William Loring (judge)

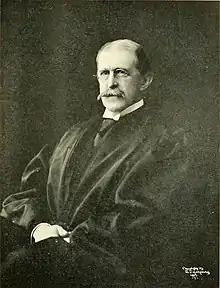

William Caleb Loring (August 24, 1851 – September 8, 1930) was an American lawyer who served as a justice of the Massachusetts Supreme Judicial Court from September 7, 1899, to September 16, 1919, appointed by Governor Roger Wolcott.